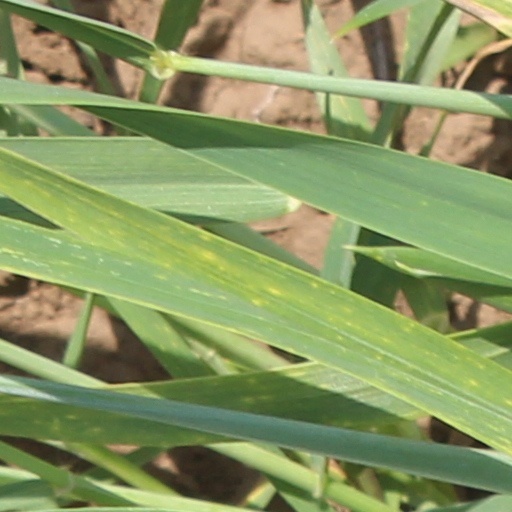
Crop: wheat